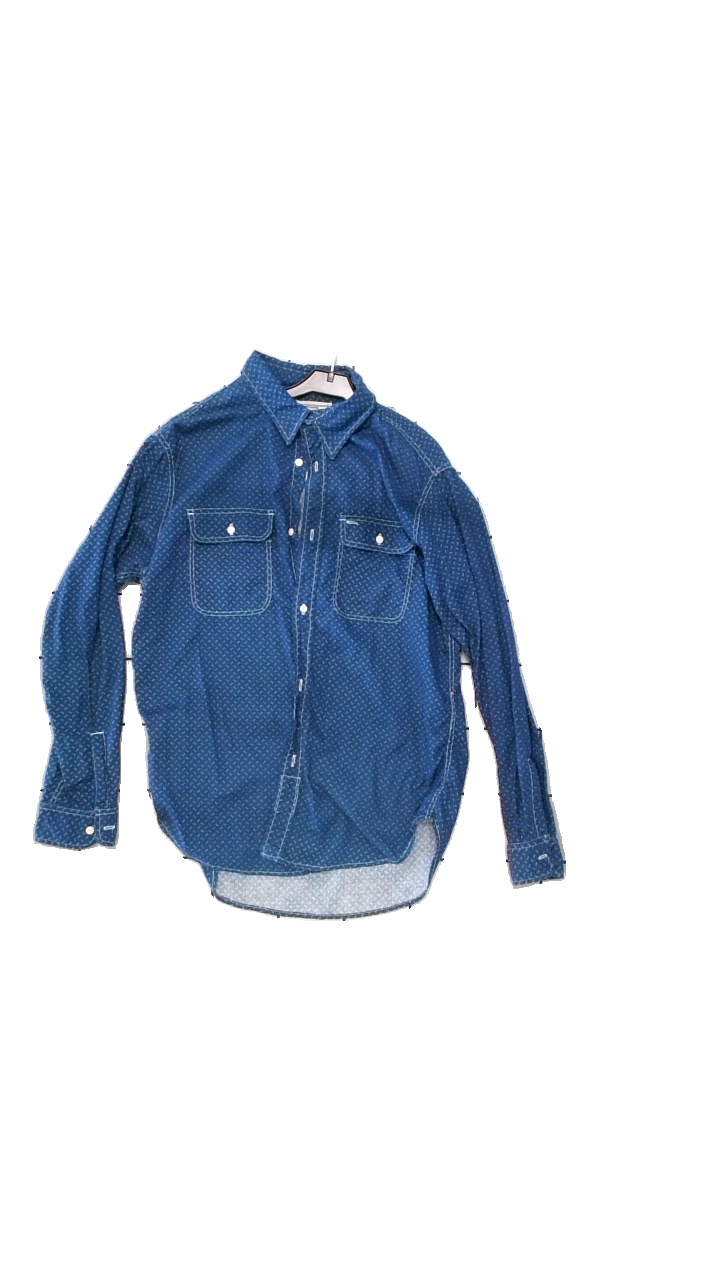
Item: Shirt (Men)
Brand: Schott Bros.
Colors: Blue, White
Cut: Regular
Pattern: Dots
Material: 100% cotton
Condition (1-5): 4
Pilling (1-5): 3
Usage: Reuse
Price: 50-100